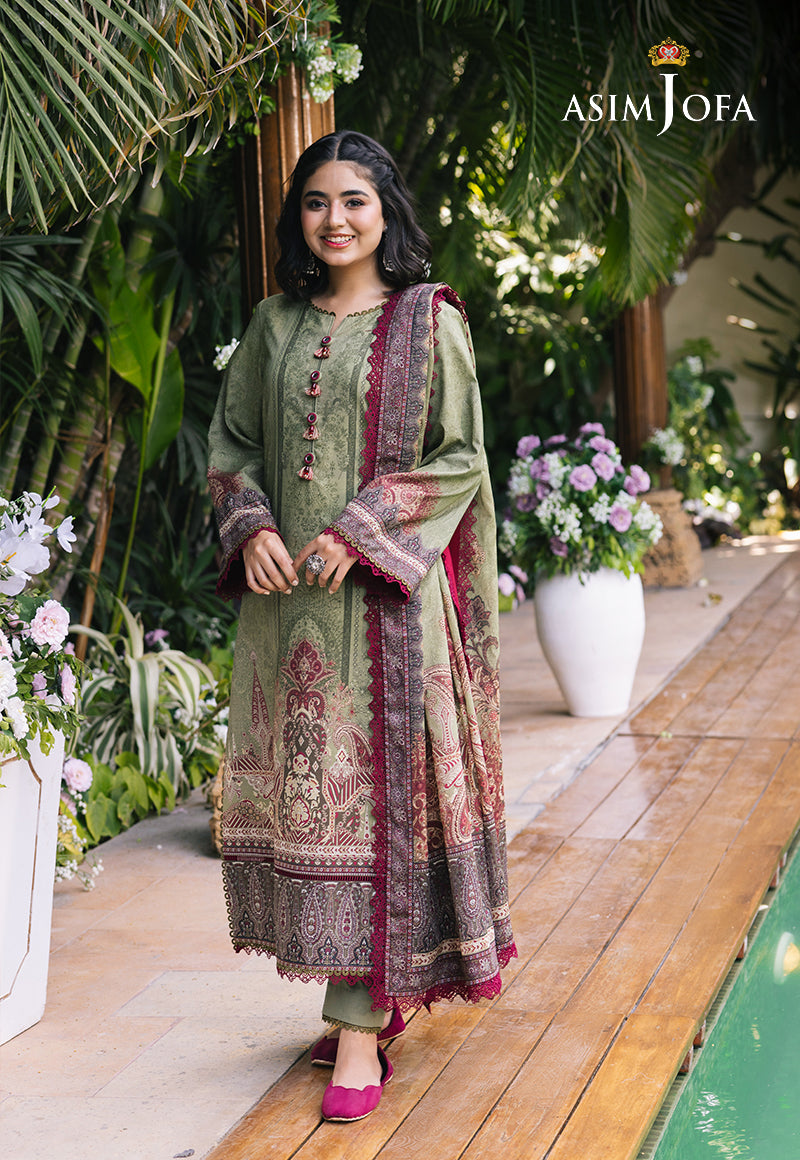
green marla embroidered salwar suit